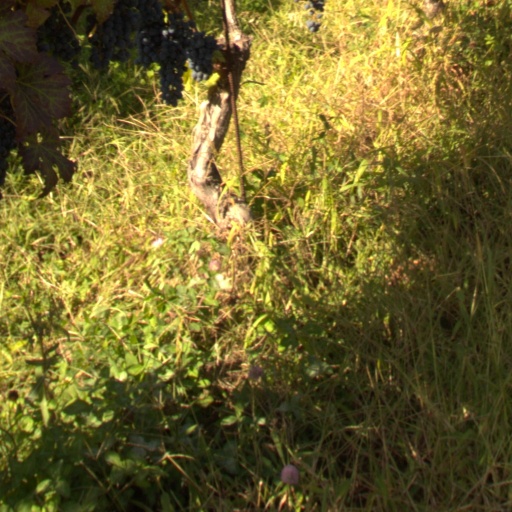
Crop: grape